Central Owenton Historic District

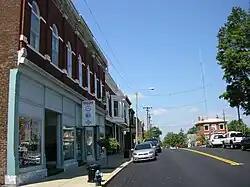

The Central Owenton Historic District in Owenton, Kentucky is a historic district which was listed on the National Register of Historic Places in 1984. The listing included 18 contributing buildings.